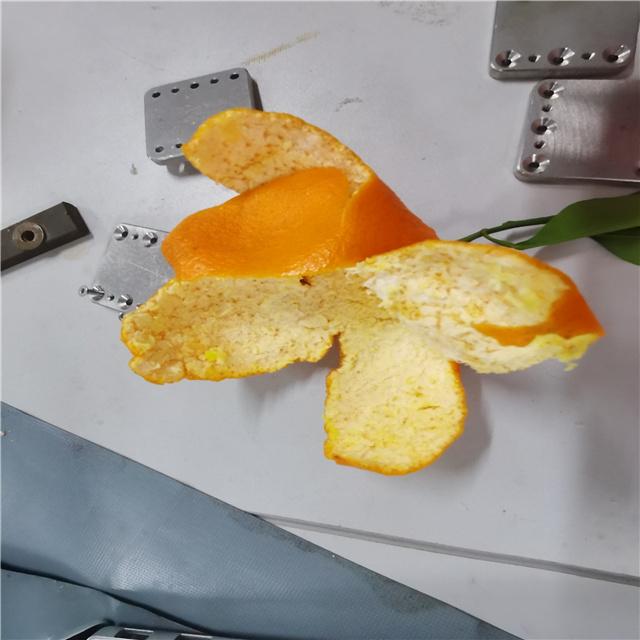
Label: peels